Taboo Tuesday (2005)

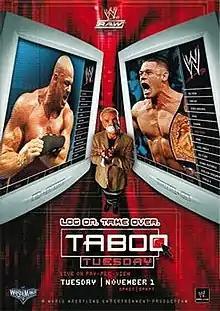
Promotional poster featuring Kurt Angle, Eric Bischoff, and John Cena

The 2005 Taboo Tuesday was the second annual Taboo Tuesday/Cyber Sunday professional wrestling pay-per-view (PPV) event produced by World Wrestling Entertainment (WWE). It was held exclusively for wrestlers from the promotion's Raw brand division. The event took place on November 1, 2005, at the iPayOne Center in San Diego, California. The theme of the event was that fans were given the chance to vote on stipulations for the matches. The voting for the event started on October 24, 2005, and ended during the event. It was also the final event titled Taboo Tuesday, as the following year, the event was moved to the traditional Sunday nights for PPVs and was renamed as Cyber Sunday.